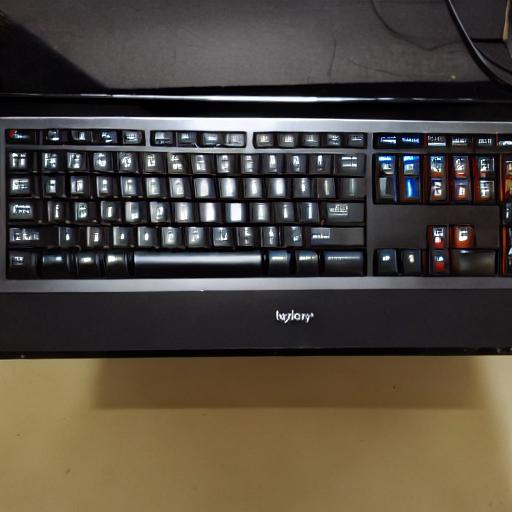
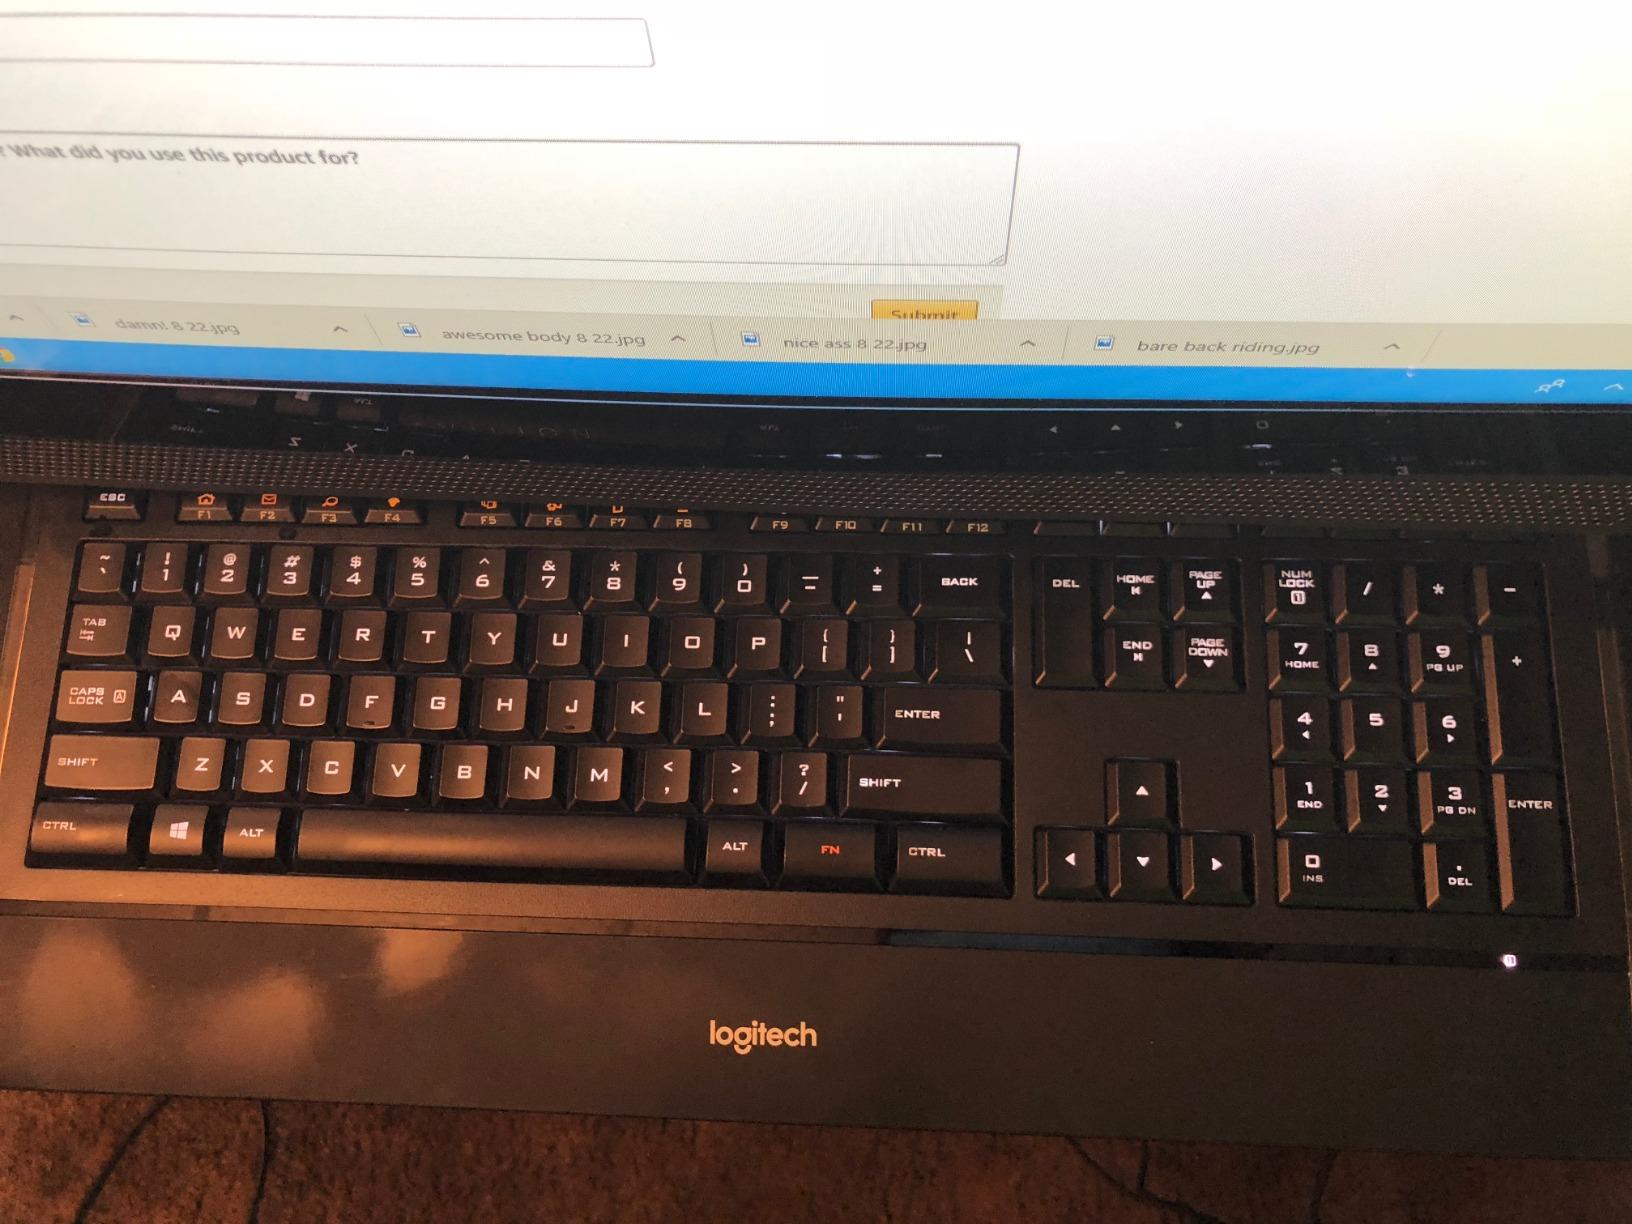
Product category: keyboard
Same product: no